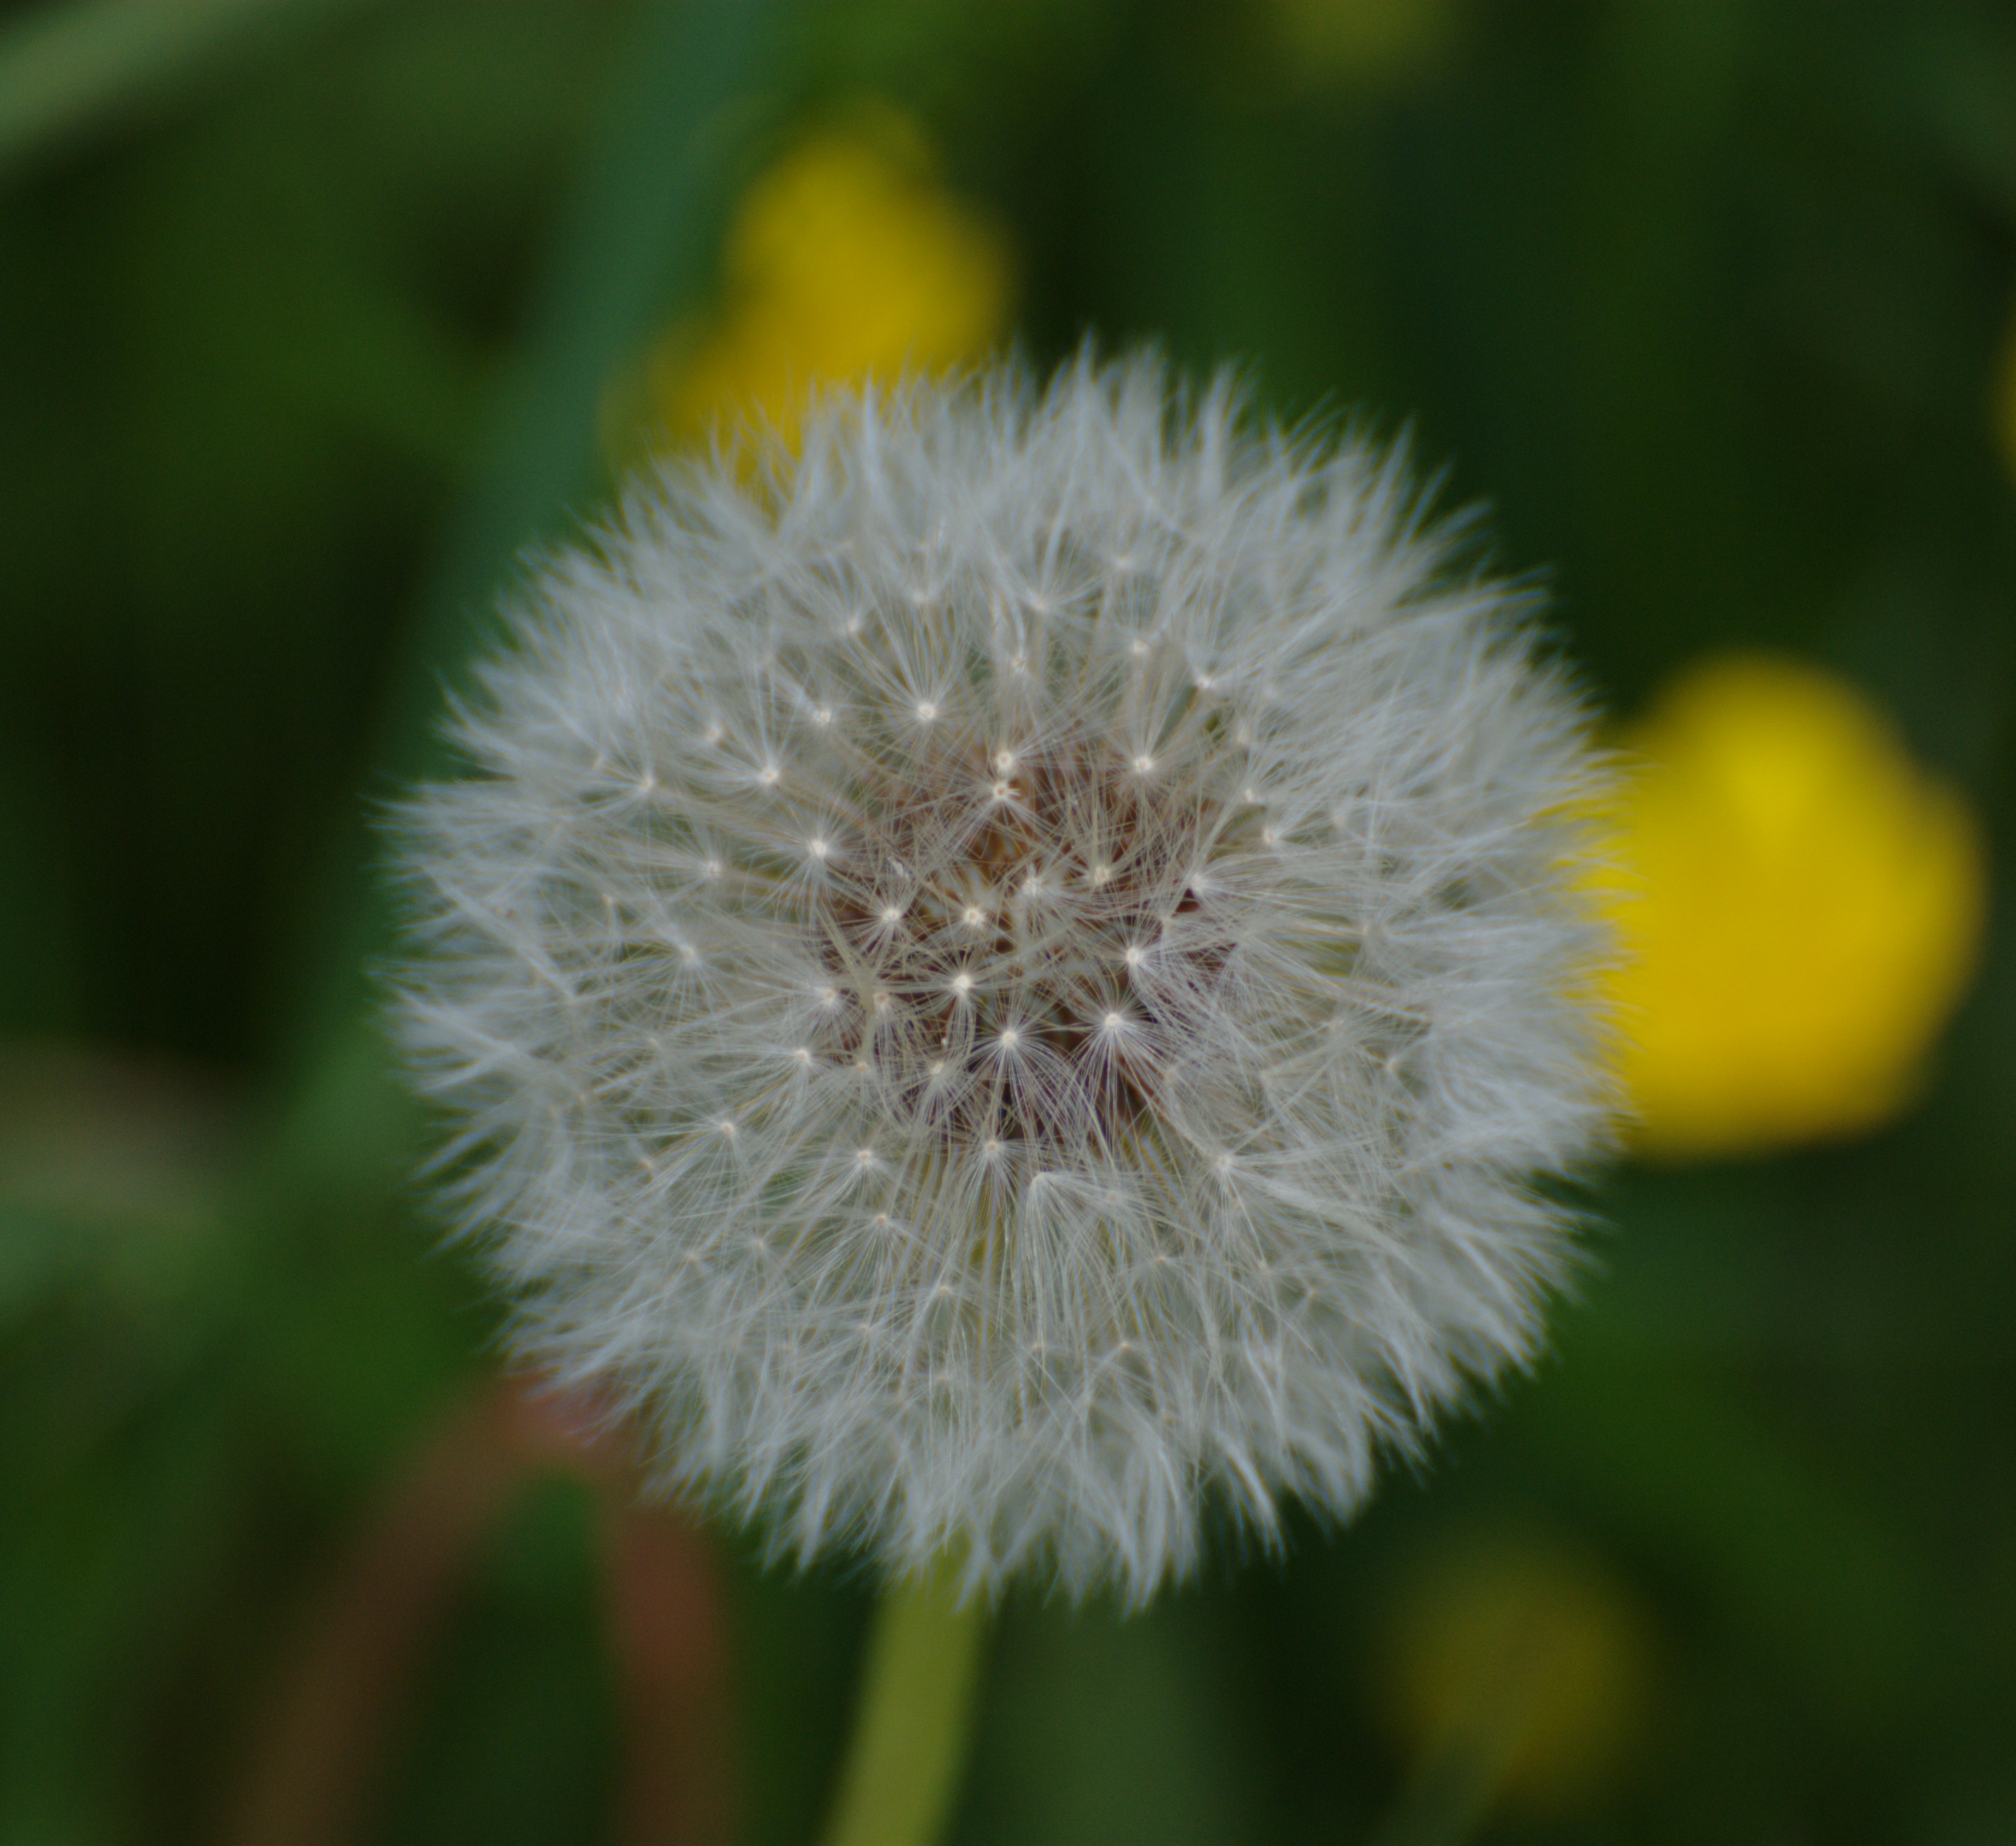
nature, grass, plant, field, meadow, dandelion, flower, petal, botany, nikon, flora, wildflower, close up, d80, nikond80, macro photography, flowering plant, daisy family, plant stem, land plant